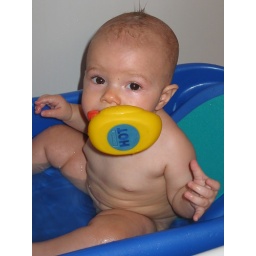
Taken at 7 months, the duck warns if the water is too hot by having the words &amp;quot;HOT&amp;quot; turn white.